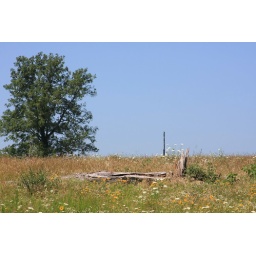
A hill top covered with flowers near my home.